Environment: real
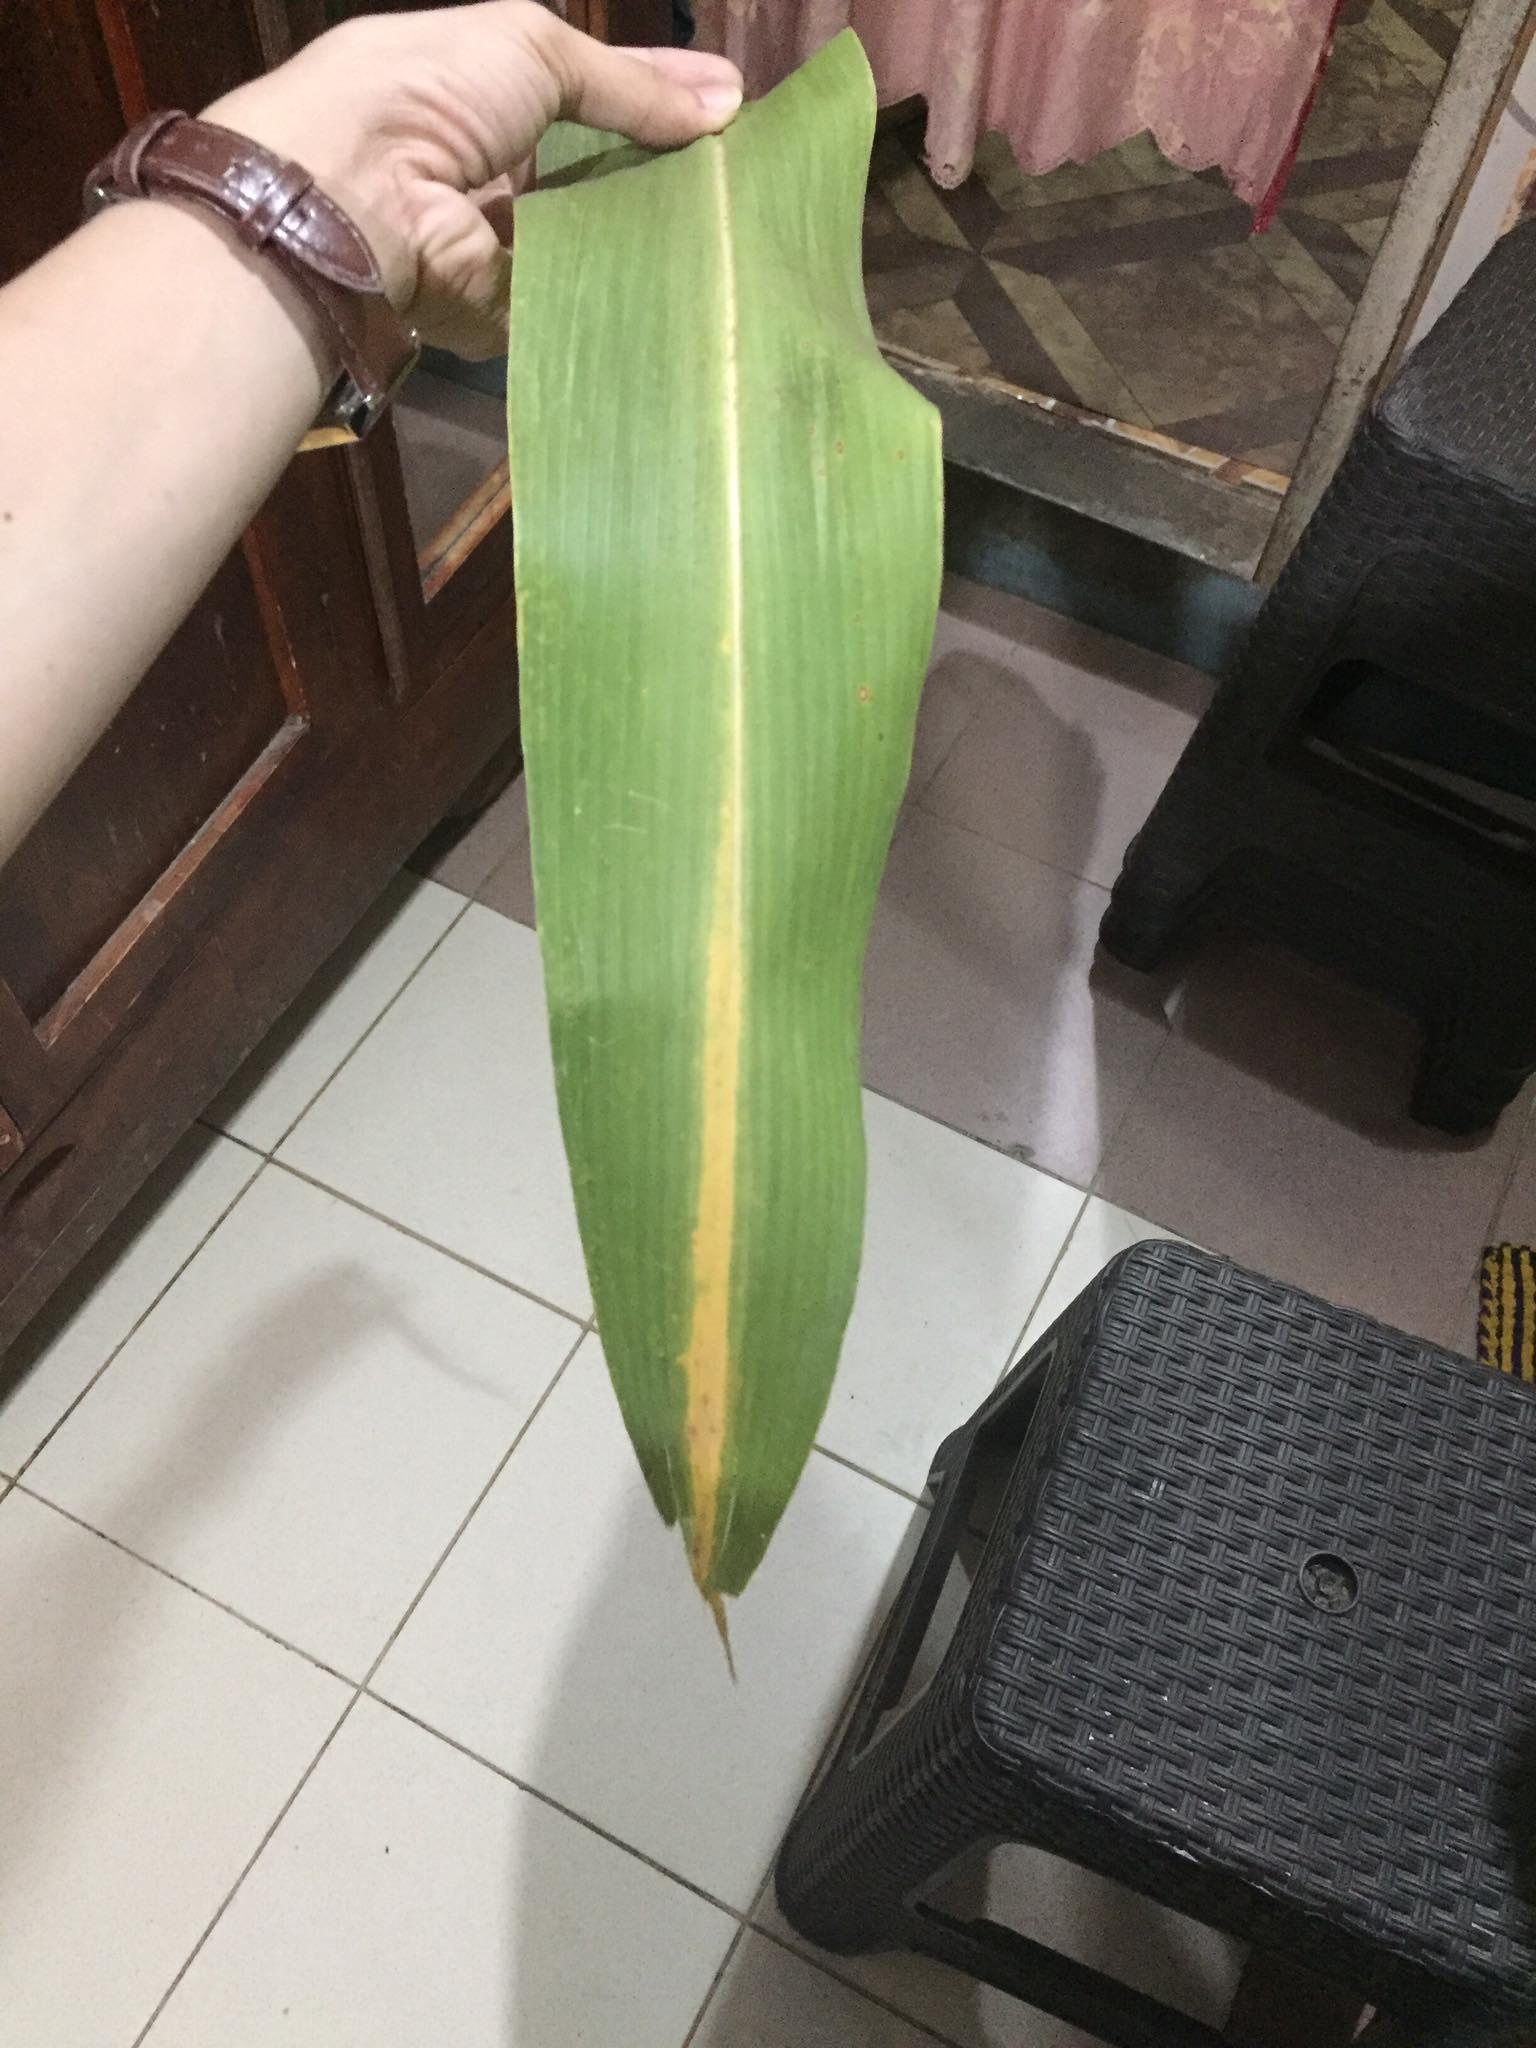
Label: nitrogen_deficiency